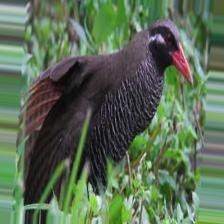
Species: OKINAWA RAIL
Scientific name: GALLIRALLUS OKINAWAE
ImageNet parent category: european_gallinule